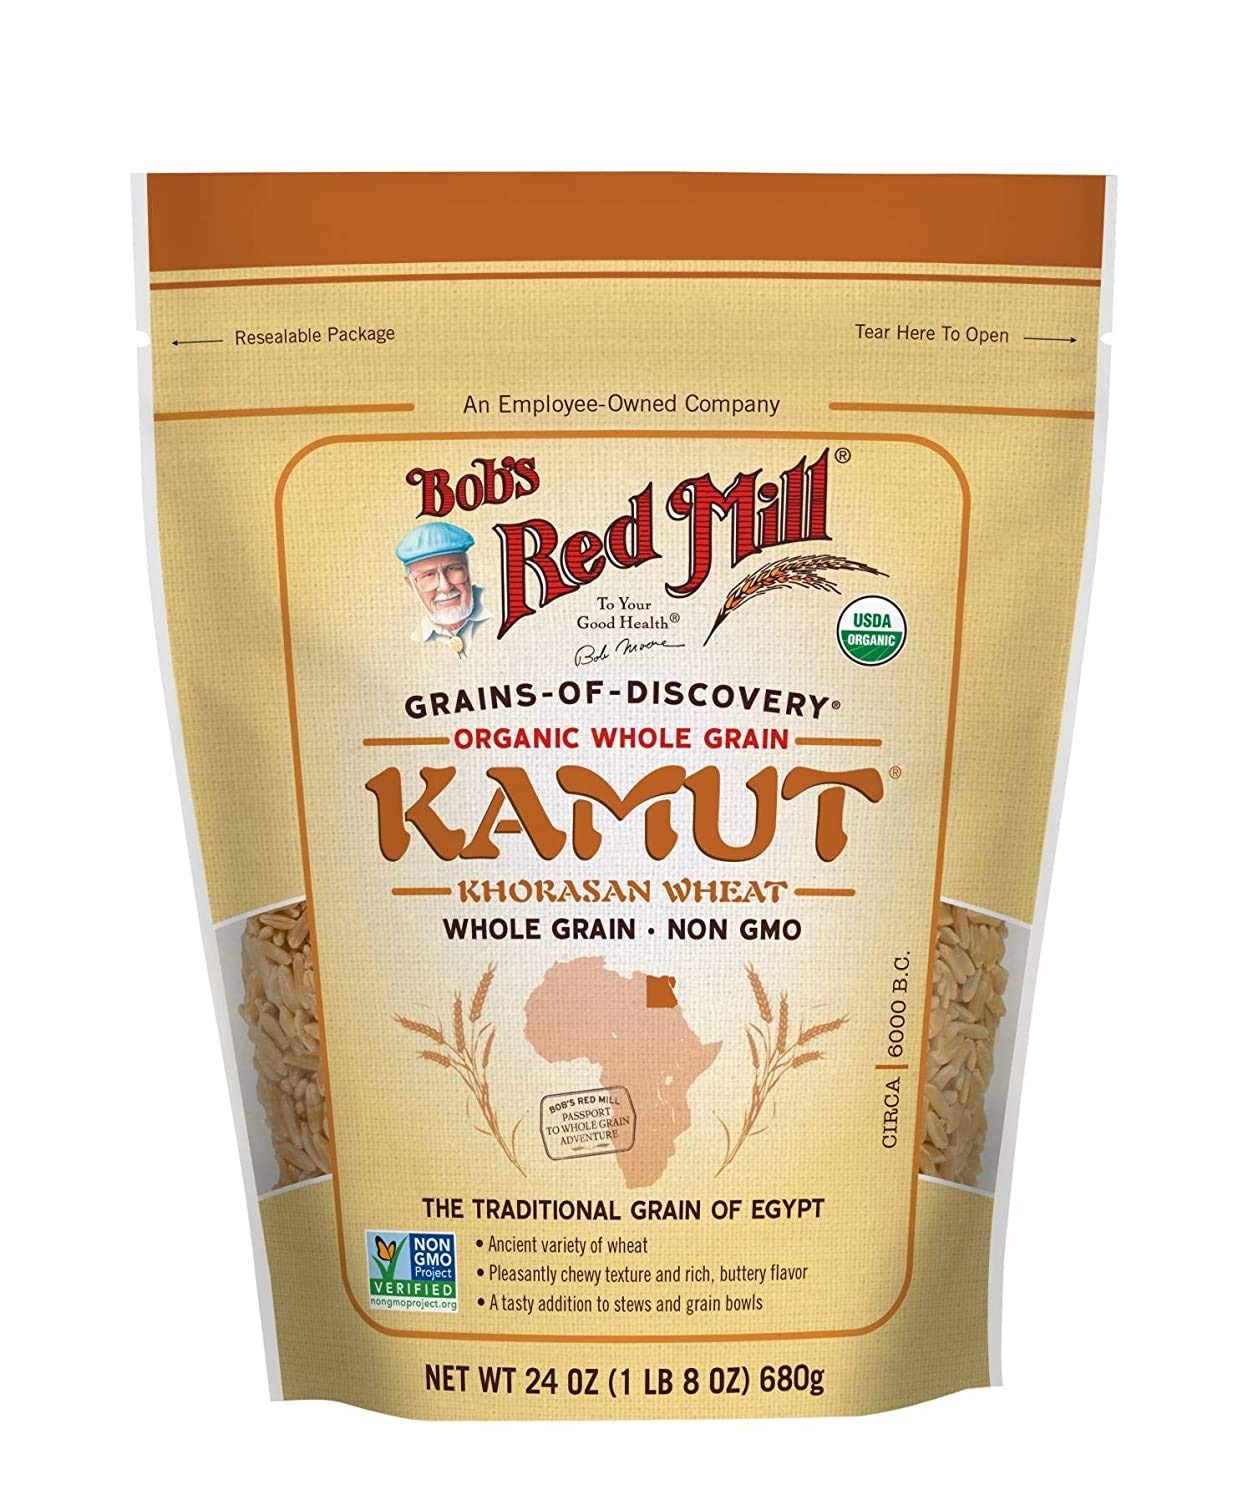
Item Name: Bob's Red Mill Organic Kamut Khorasan Berries, 24 ounce (Pack of 3)
Bullet Point 1: GET INSPIRED: Bob's Red Mill Organic Kamut Berries are a traditional heirloom grain from Egypt and are packed with delicious possibilities
Bullet Point 2: ADD SOME BITE: Reimagine your favorite rice dish with the rich, nutty taste, pleasant chew and satisfyingly firm texture of Kamut
Bullet Point 3: WHAT YOU GRAIN: This ancient grain is a good source of protein, magnesium, zinc and fiber
Bullet Point 4: WORTH THE WAIT: Perfecting these plump whole grain kernels takes time; Give yourself a head start by soaking them overnight
Bullet Point 5: BOB'S RED MILL: Make folks a little happier; It's the idea that keeps our stone mills grinding to fill every bag with wholesome goodness
Product Description: What we eat changes, and even the most nutritious foods can be lost to time. Thankfully, Bob's Red Mill Organic Kamut Berries isn't one of them. Kamut is a traditional Egyptian grain with a somewhat mysterious origin. What isn't mysterious is its appeal. This heirloom grain is unique for its plump kernels and firm texture. It's a delicious alternative to rice to give your favorite dishes a pleasant chew and rich, nutty flavor. Even better, it's packed with protein, zinc and fiber. Explore the mysteries of Organic Kamut Berries and discover other delicious possibilities.
Value: 3.0
Unit: Count

Price: 5.67